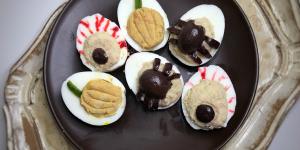
huevos rellenos para halloween